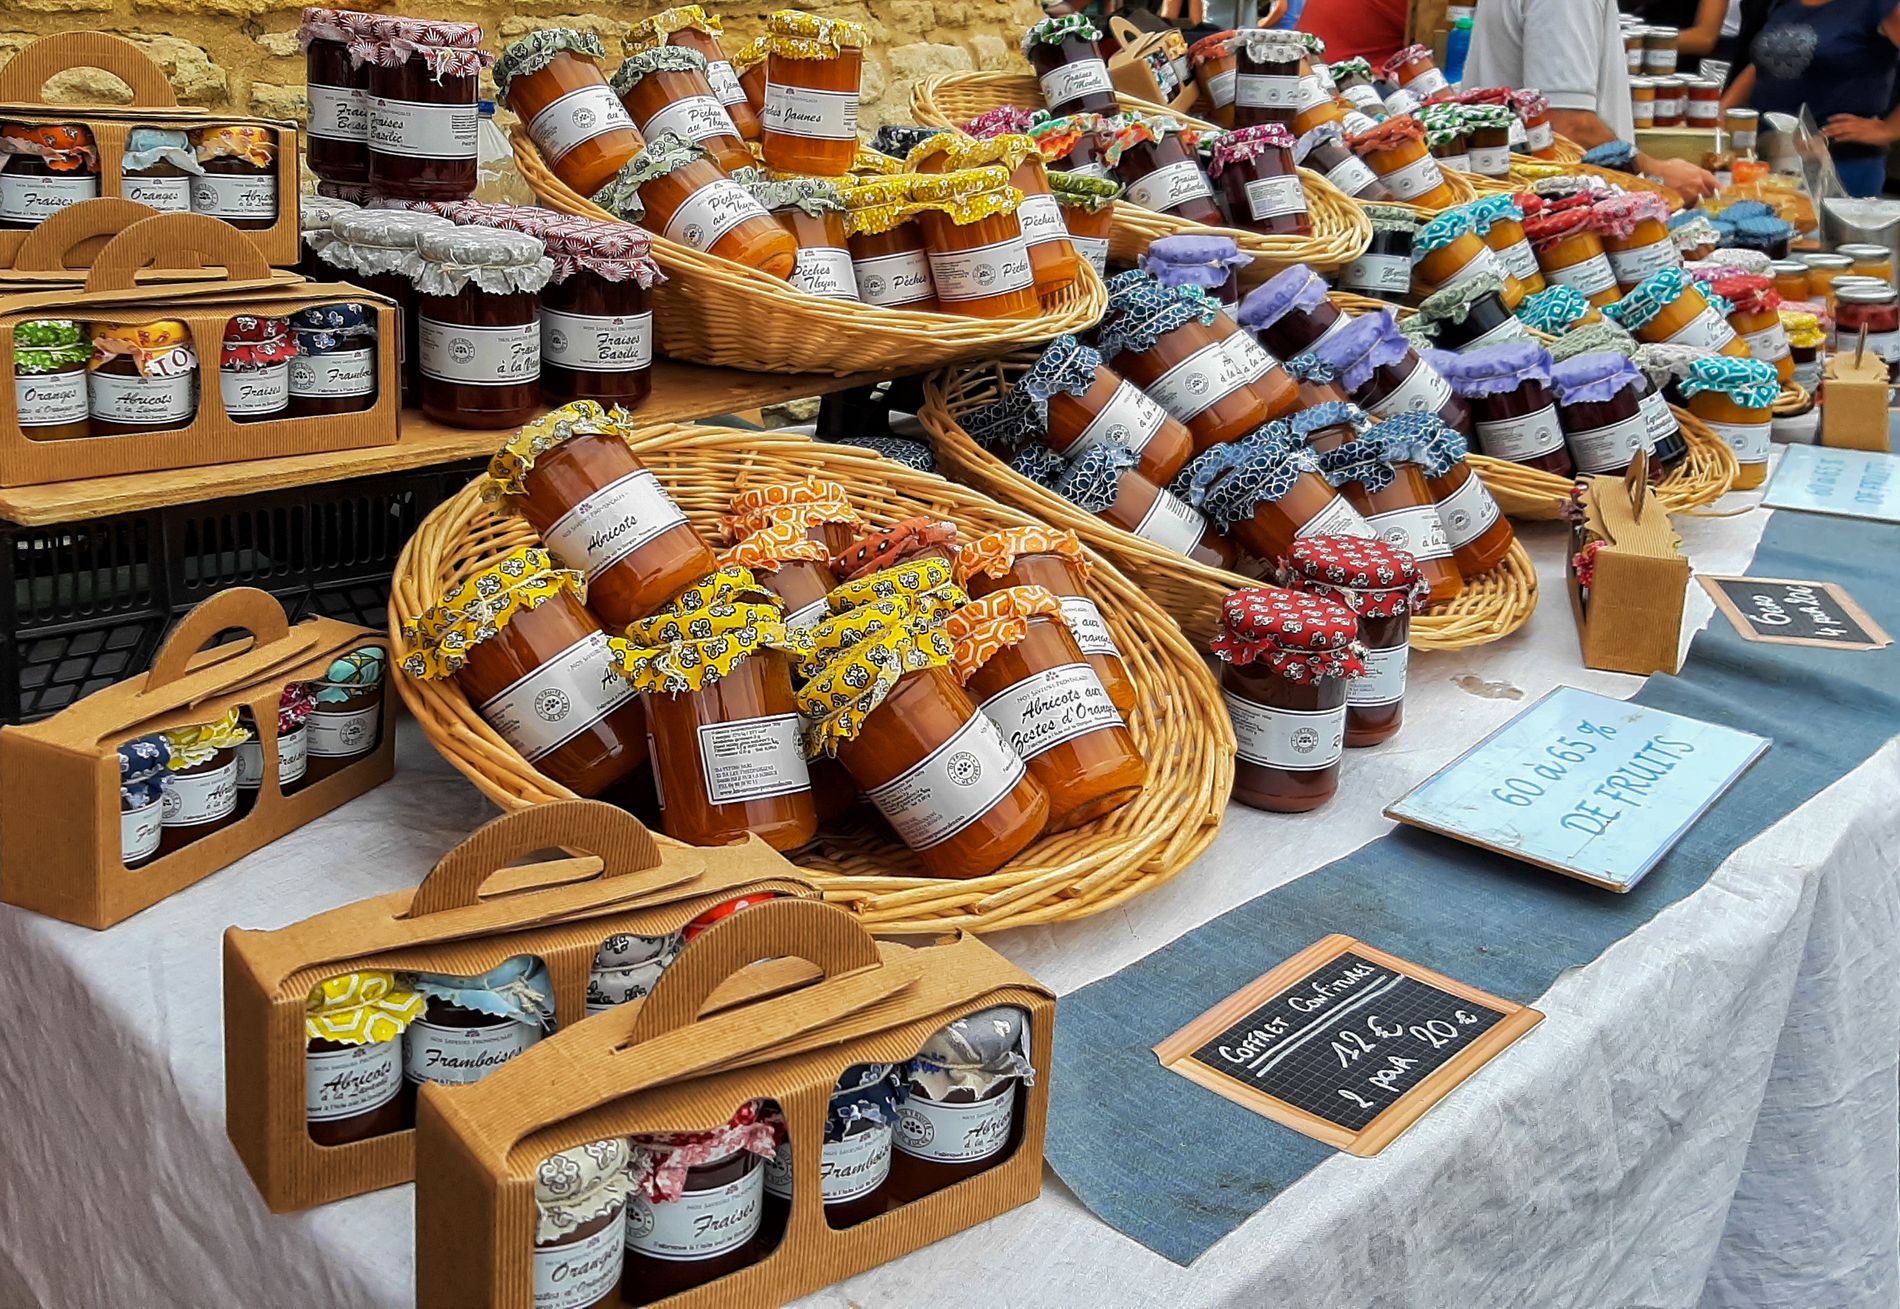
Jam Display.
The picture shows a popular market with a table displaying jam products. The products are displayed in a wonderful and eye-catching way. There is a variety of flavors, as the types differ with decorated lids for the jars inside hand-made wooden plates. There are also jars inside cardboard, displayed in an impressive way. There are signs with the prices of the products written on them. In the background, people appear shopping
In this photo, a popular market appears, with the camera focused on a wooden table filled with jars of jam in various colors and flavors. The jars are arranged on the table in bright colors inside hand-made wooden plates, resembling small nests holding beautiful birds of various colors. Others are inside cardboard boxes with handles on top, resembling colorful bags, and they blend together to make them attractive and pleasing to the eye.
Labels: Shop, Person, Market, First Aid, Fun, Leisure Activities, Picnic, Wooden Plates, Signs, Food Display, Cardboards
Camera: samsung SM-A505FN
Aperture: F1.7
Exposure: 1/1600 sec
ISO: 40
Focal length: 3.9 mm